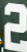
Number: 2